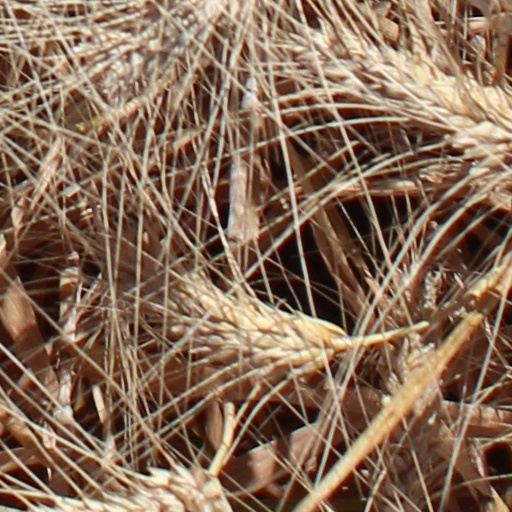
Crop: wheat